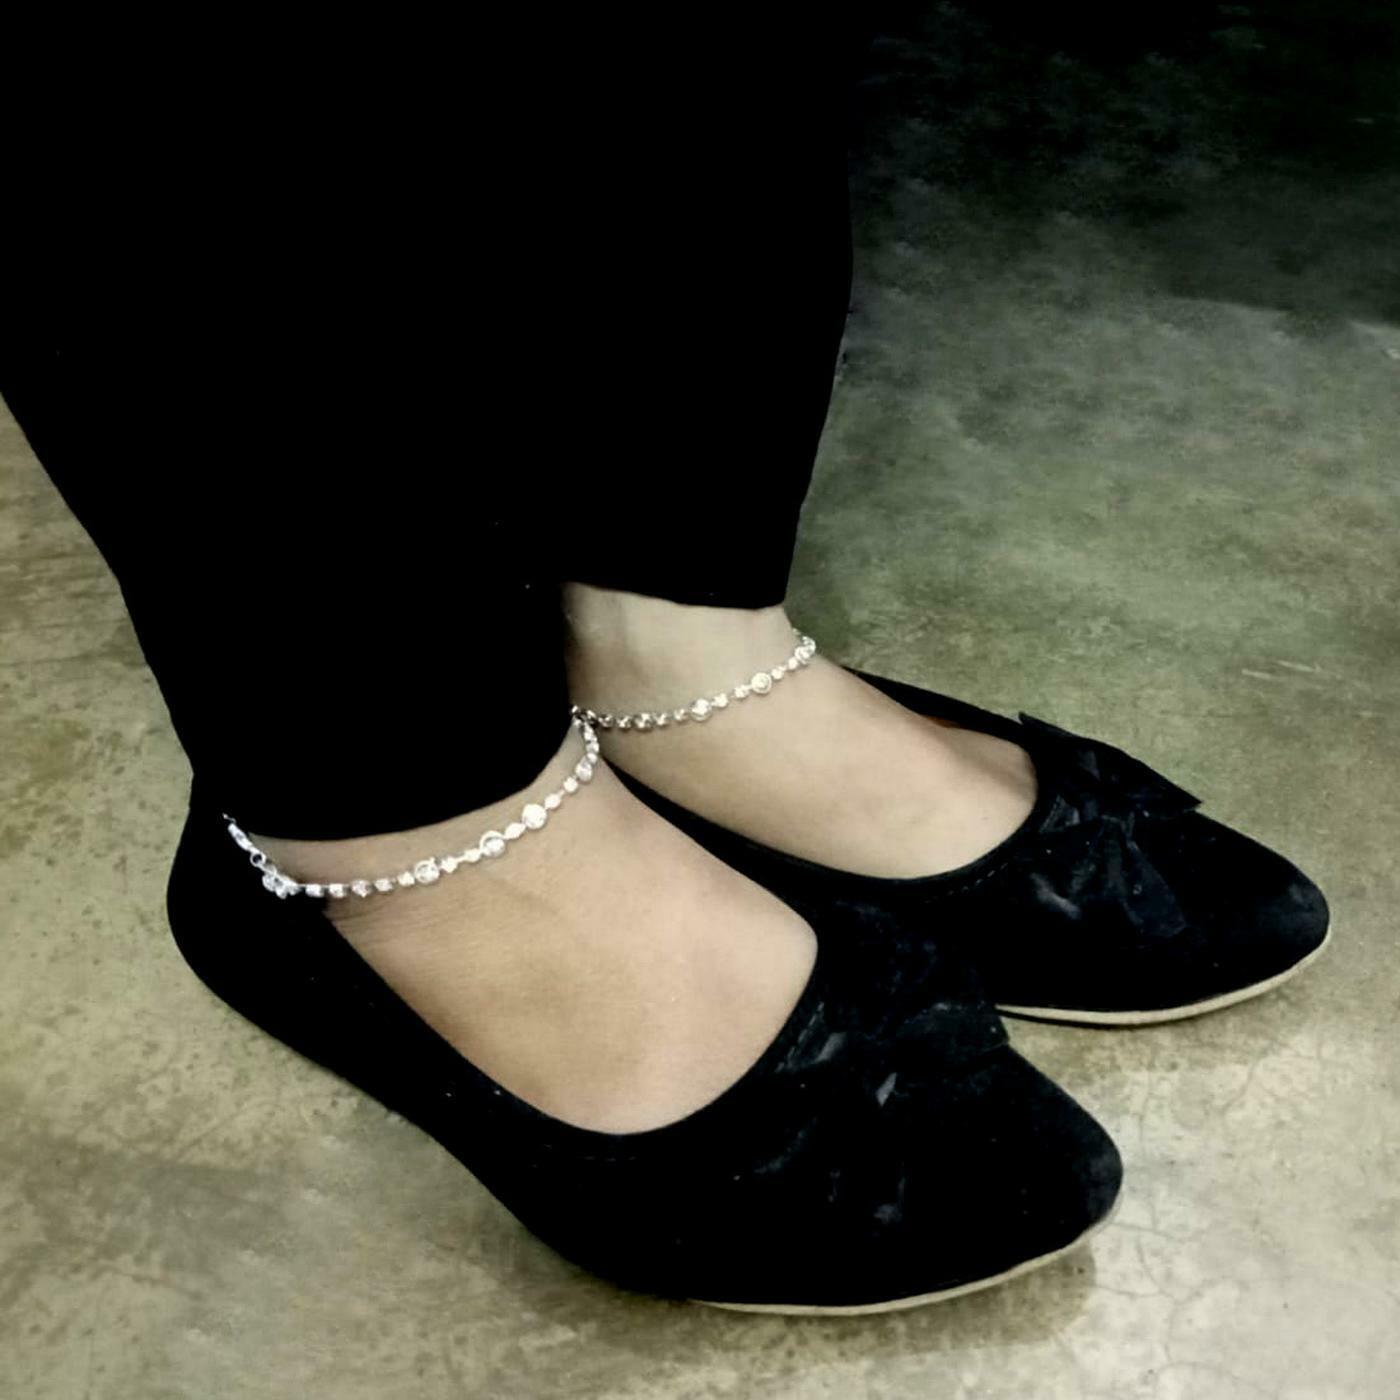
BR Ornaments New Trendy Silver Chain With White Crystal Studded Silver Plated Chain Alloy Anklet (Pack of 2)
Type: Anklet
Brand: BR Ornaments
Price: Rs. 230
 This piece is dainty and delicate bracelet, but will make you feel so sexy when you wear this anklet! effortless, yet adds lots of sparkles and perfect for foot everyday. makes the perfect gift for self or someone awesome.